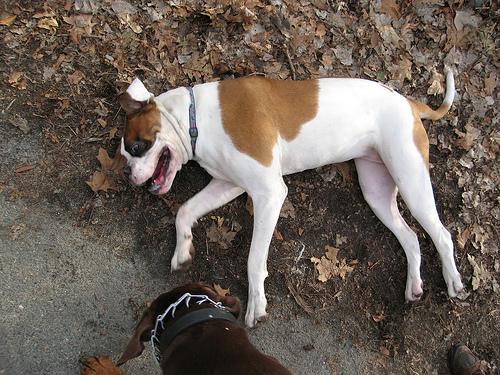
Breed: american bulldog